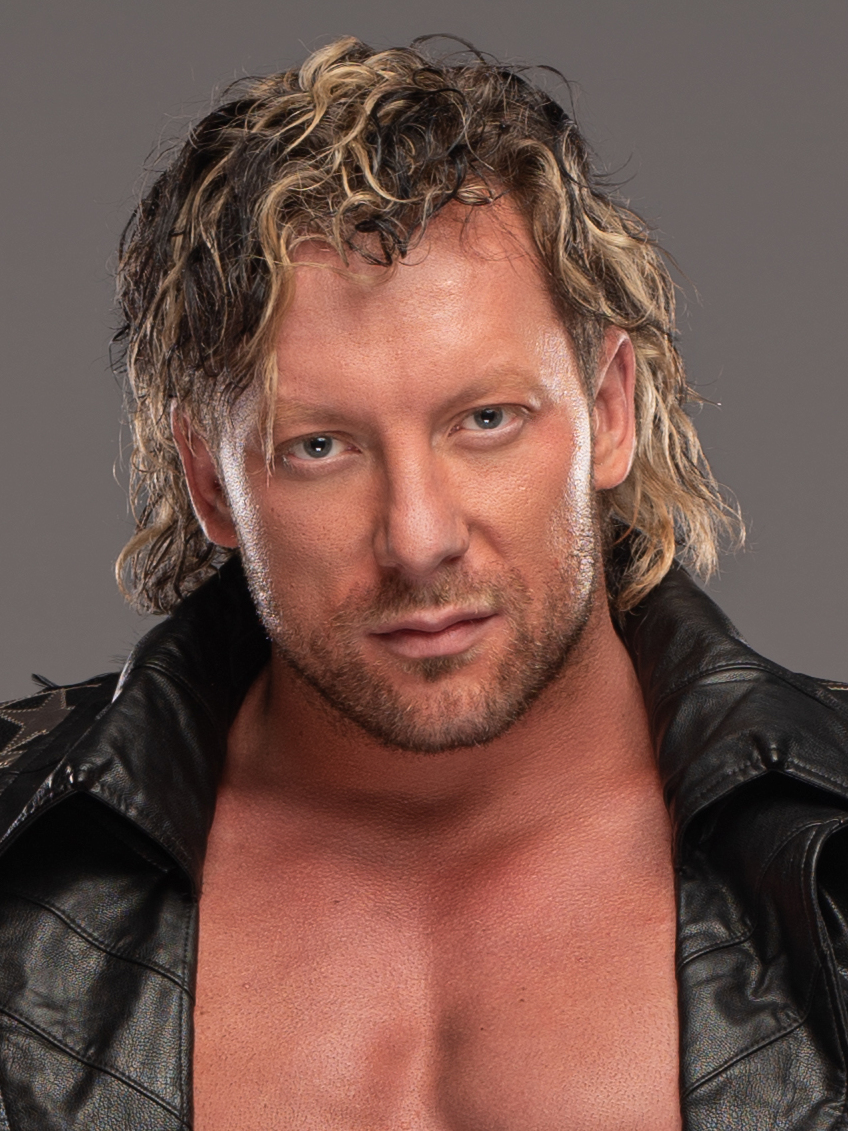
เคนนี โอเมกา

| name = Kenny Omega
| image = All Elite Wrestling Executive Vice President - Kenny Omega (headshot).jpg
| birthname = Tyson Smith
| names = Kenny OmegaScott CarpenterYoung Master Togo
| weight = 228 lb (92kg)
| birth_place = Winnipeg, Manitoba, Canada
| family = The Golden Sheik (uncle)
| resides = Katsushika, Tokyo, Japan
| billed = Winnipeg, Manitoba, Canada
| trainer = Bobby JayDave Taylor (wrestler)|Dave TaylorMentalloVance Nevada
| debut = February 2000
ไทสัน สมิธ (Tyson Smith) เกิด 16 ตุลาคม ค.ศ. 1983 เป็นนักมวยปล้ำอาชีพชาวแคนาดาที่รู้จักในนาม เคนนี โอเมกา (Kenny Omega) ปัจจุบันเซ็นสัญญากับ All Elite Wrestling (AEW) เป็นแชมป์ AEW World Championship ในตอนอยู่กับนิวเจแปนโปรเรสต์ลิง (NJPW) เป็นแชมป์ IWGP Heavyweight Championship 1สมัย, IWGP Intercontinental Championship 1สมัย, IWGP United States Heavyweight Championship คนแรก, IWGP Junior Heavyweight Championship 2สมัย, IWGP Junior Heavyweight Tag Team Championship 1สมัย และ NEVER Openweight 6-Man Tag Team Championship 2สมัย เป็นผู้ชนะทัวร์นาเมนต์พรีเมียร์ของ NJPW 1ครั้ง, เคยชนะ G1 Climax 2016 และเป็นนักมวยปล้ำที่ไม่ใช่ชาวญี่ปุ่นคนแรกที่จะทำเช่นนั้นได้ นอกจากนี้เขาปล้ำให้กับสมาคมที่อเมริกาอย่างริงออฟออเนอร์ (ROH)
นอกจากนี้เขายังเป็นที่รู้จักกันในการทำงานของเขากับสมาคมอิสระที่ญี่ปุ่น เช่น Dramatic Dream Team (DDT), อดีตแชมป์ KO-D Openweight Championship 1สมัย, KO-D Tag Team Championship 3สมัย, KO-D 6-Man Tag Team Championship 2สมัย และDDT Extreme Division Championship 1สมัย เคยปล้ำในสมาคม All Japan Pro Wrestling, เป็นอดีตแชมป์ World Junior Heavyweight Championship (AJPW) ในสมาคม Jersey All Pro Wrestling เป็นอดีตแชมป์ JAPW Light Heavyweight Championship 1สมัย และยังเป็นแชมป์ AAA Mega Championship ของ AAA
เขาได้ปล้ำในหลายสมาคมอิสระของทวีปอเมริกาเหนือรวมทั้ง Pro Wrestling Guerrilla, เป็นอดีตแชมป์ PWG World Championship และผู้ชนะทัวร์นาเมนต์ 2009 Battle of Los Angeles, Jersey All Pro Wrestling, และ Premier Championship Wrestling
ใน NJPW และ ROH, เขาเป็นสมาชิกและเป็นผู้นำกลุ่มของ Bullet Club
== สถิติการต่อสู้แบบผสม ==
|-
|Loss
|align=center|4–3
|Brett Jensen
|Submission
|UCE: Round 32 - Episode 2
|
|align=center|1
|align=center|0:42
|Salt Lake City, Utah, United States
|
|-
| Loss
|align=center|4–2
|Travis Fulton
|TKO (punches)
|CVFA: Return of the Champions
|
|align=center|1
|align=center|1:24
|Iowa, United States
|
|-
|Win
|align=center|4–1
|Clayton Swanson
|KO (punch)
|Whiskey Junction Beatdown 8
|
|align=center|1
|align=center|0:42
|Minneapolis, Minnesota, United States
|
|-
|Win
|align=center|3–1
|Larry Zykstra
|Submission (rear-naked choke)
|Whiskey Junction Beatdown 4
|
|align=center|1
|align=center|1:43
|Minneapolis, Minnesota, United States
|
|-
|Win
|align=center|2–1
|Jeremy Homan
|TKO (submission to punches)
|rowspan=2|Whiskey Junction Beatdown 3
|rowspan=2|
|align=center|1
|align=center|0:24
|rowspan=2|Minneapolis, Minnesota, United States
|
|-
|Win
|align=center|1–1
|Mark Cantrell
|TKO (punches)
|align=center|1
|align=center|1:43
|
|-
|Loss
|align=center|0–1
|Dan Severn
|Submission
|Action Wrestling Entertainment
|
|align=center|1
|align=center|4:12
|Canada
|
|-
แหล่ง:
== แชมป์และรางวัล ==
* 4 Front Wrestling
** 4FW Junior Heavyweight Championship (1 time)
* All Elite Wrestling
** AEW World Championship (List of AEW World Champions|1 time)
** AEW World Tag Team Championship (List of AEW World Tag Team Champions|1 time) – with Adam Page
** AEW World Trios Championship (List of AEW World Trios Champions|2 times, inaugural) – with The Young Bucks
** Triple Crown (professional wrestling)#All Elite Wrestling| First AEW Triple Crown Champion
** Full Gear (2020)#AEW World Championship Eliminator Tournament|AEW World Championship Eliminator Tournament (2020)
** All Out (2022)#AEW World Trios Championship Tournament|AEW World Trios Championship Tournament (2022) – with The Young Bucks
** AEW Dynamite Awards (3 times)
*** Bleacher Report PPV Moment of the Year (AEW Dynamite Awards#2021|2021)
*** Biggest WTF Moment (2021) –
*** Wrestler of the Year (2022)
* All Japan Pro Wrestling
** World Junior Heavyweight Championship (AJPW)|World Junior Heavyweight Championship (World Junior Heavyweight Championship (AJPW)#Title history|1 time)
* Canadian Wrestling's Elite
** CWE Tag Team Championship (1 time) – with Danny Duggan
* Canadian Wrestling Federation
** CWF Heavyweight Championship (1 time)
* CBS Sports
** Match of the Year (2018)
* DDT Pro-Wrestling
** DDT Extreme Championship (DDT Extreme Championship#Title history|1 time)
** KO-D 6-Man Tag Team Championship (List of KO-D 6-Man Tag Team Champions|2 times) – with Gota Ihashi and Kota Ibushi (1), and Daisuke Sasaki and Kota Ibushi (1)
** KO-D Openweight Championship (KO-D Openweight Championship#Title history|1 time)
** KO-D Tag Team Championship (KO-D Tag Team Championship#Title history|3 times) – with Kota Ibushi (2) and Michael Nakazawa (1)
** Sea of Japan 6-Person Tag Team Championship (Sea of Japan 6-Person Tag Team Championship#Reigns|1 time) – with Mr. #6 and Riho
** King of DDT Tournament (King of DDT Tournament#2012|2012)
** Best Match Award (2012)
* ESPN
** Match of the Year (2023)
* Impact Wrestling
** Impact World Championship (List of Impact World Champions|1 time)
* Japan Indie Awards
** Japan Indie Awards#Best Bout Award|Best Bout Award (2008)
** Best Bout Award (2012)
** Best Bout Award (2014)
* Jersey All Pro Wrestling
** JAPW Heavyweight Championship (JAPW Heavyweight Championship#Title history|1 time)
** JAPW Light Heavyweight Championship (JAPW Light Heavyweight Championship#Title history|1 time)
* Lucha Libre AAA Worldwide
** AAA Mega Championship (List of AAA Mega Champions|1 time)
* New Japan Pro-Wrestling
** IWGP Heavyweight Championship (List of IWGP Heavyweight Champions|1 time)
** IWGP Intercontinental Championship (List of IWGP Intercontinental Champions|1 time)
** IWGP Junior Heavyweight Championship (List of IWGP Junior Heavyweight Champions|2 times)
** IWGP Junior Heavyweight Tag Team Championship (List of IWGP Junior Heavyweight Tag Team Champions|1 time) – with Kota Ibushi
** IWGP United States Heavyweight Championship (List of IWGP United States Heavyweight Champions|2 times, inaugural)
** NEVER Openweight 6-Man Tag Team Championship (List of NEVER Openweight 6-Man Tag Team Champions|2 times) – with The Young Bucks
** G1 Climax (G1 Climax 26|2016)
** IWGP United States Championship#Inaugural tournament|IWGP United States Championship Tournament (2017)
** New Japan Pro-Wrestling Best Bout (2016)
** New Japan Pro-Wrestling Best Bout (2017)
** New Japan Pro-Wrestling MVP (2017)
* "New York Post"
** Match of the Year (2023)
* "Nikkan Sports"
** Match of the Year Award (2016)
** Match of the Year Award (2017)
** Match of the Year Award (2018)
** Match of the Year Award (2023)
** Best Tag Team Award (2010)
* Premier Championship Wrestling
** NWA Canadian X-Division Championship (1 time)
** PCW Heavyweight Championship (4 times)
** PCW Tag Team Championship (2 times) – with Rawskillz (1) and Chris Stevens (1)
** Premier Cup (2005, 2007)
* Pro Wrestling Guerrilla
** PWG World Championship (List of PWG World Champions|1 time)
** Battle of Los Angeles (professional wrestling)|Battle of Los Angeles (Battle of Los Angeles (2009)|2009)
* "Pro Wrestling Illustrated"
** Ranked No. 1 of the top 500 male singles wrestlers in the "PWI 500" in 2018 and 2021
** Ranked No. 2 of the top 50 tag teams in the "PWI Tag Team 50" in 2020
** List of Pro Wrestling Illustrated awards#Decade awards|Feud of the Decade (2010s)
** PWI Feud of the Year|Feud of the Year (2017)
** PWI Match of the Year|Match of the Year (2017)
** PWI Match of the Year|Match of the Year (2018)
** PWI Match of the Year|Match of the Year (2020)
** PWI Wrestler of the Year|Wrestler of the Year (2021)
* Ring of Honor
** ROH Year-End Award (1 time)
*** Feud of the Year (2018)
* SoCal Uncensored
** Match of the Year (2017)
** Match of the Year (2018)
* "Sports Illustrated"
** Sports Illustrated#Wrestler of the Year|Wrestler of the Year (2017)
* "Tokyo Sports"
** Tokyo Sports Puroresu Awards#Best Bout Award|Best Bout Award (2010)
** Best Bout Award (2017)
** Best Bout Award (2018)
** Tokyo Sports Puroresu Awards#Technique Award|Technique Award (2016)
* "Weekly Pro Wrestling"
** Best Bout Award (2010)
** Best Bout Award (2016)
** Best Bout Award (2017)
** Best Foreigner Award (2016–2018)
** Best Tag Team Award (2010)
* "Wrestling Observer Newsletter"
** Wrestling Observer Newsletter Hall of Fame (Class of 2020)
** List of Wrestling Observer Newsletter awards#Best Wrestling Maneuver|Best Wrestling Maneuver (2016–2018, 2020)
** List of Wrestling Observer Newsletter awards#Feud of the Year|Feud of the Year (2017)
** Feud of the Year (2021)
** List of Wrestling Observer Newsletter awards#Japan MVP|Japan MVP (2018)
** List of Wrestling Observer Newsletter awards#Most Outstanding Wrestler|Most Outstanding Wrestler (2018, 2020)
** List of Wrestling Observer Newsletter awards#Pro Wrestling Match of the Year|Pro Wrestling Match of the Year (2017)
** Pro Wrestling Match of the Year (2018)
** Pro Wrestling Match of the Year (2020)
** Pro Wrestling Match of the Year (2023)
** List of Wrestling Observer Newsletter awards#United States/Canada MVP|United States/Canada MVP (2021)
** List of Wrestling Observer Newsletter awards#Wrestler of the Year|Wrestler of the Year (2018, 2021)
== อ้างอิง ==
== แหล่งข้อมูลอื่น ==
*
* NJPW profile
* Online World of Wrestling profile
Navboxes|
หมวดหมู่:นักมวยปล้ำอาชีพชาวแคนาดา‎